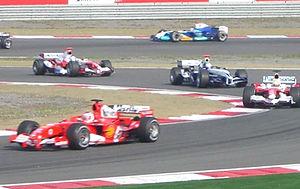
Résultats du Grand Prix de Chine de Formule 1 2005 qui a eu lieu sur le circuit international de Shanghai le 16 octobre.